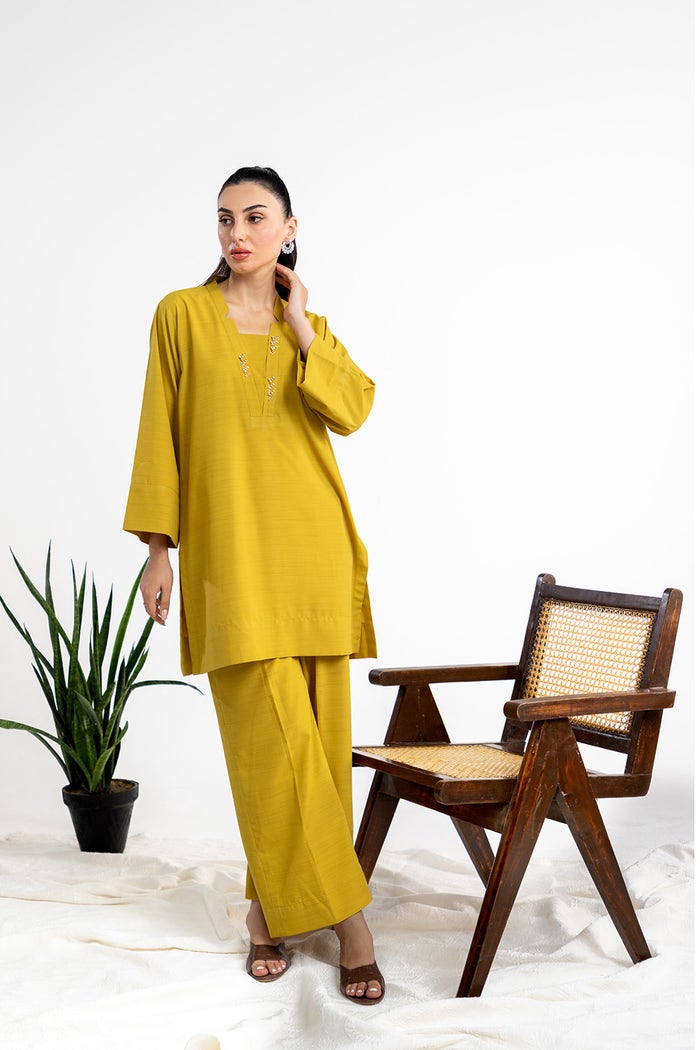
mustard kalpana tunic pants